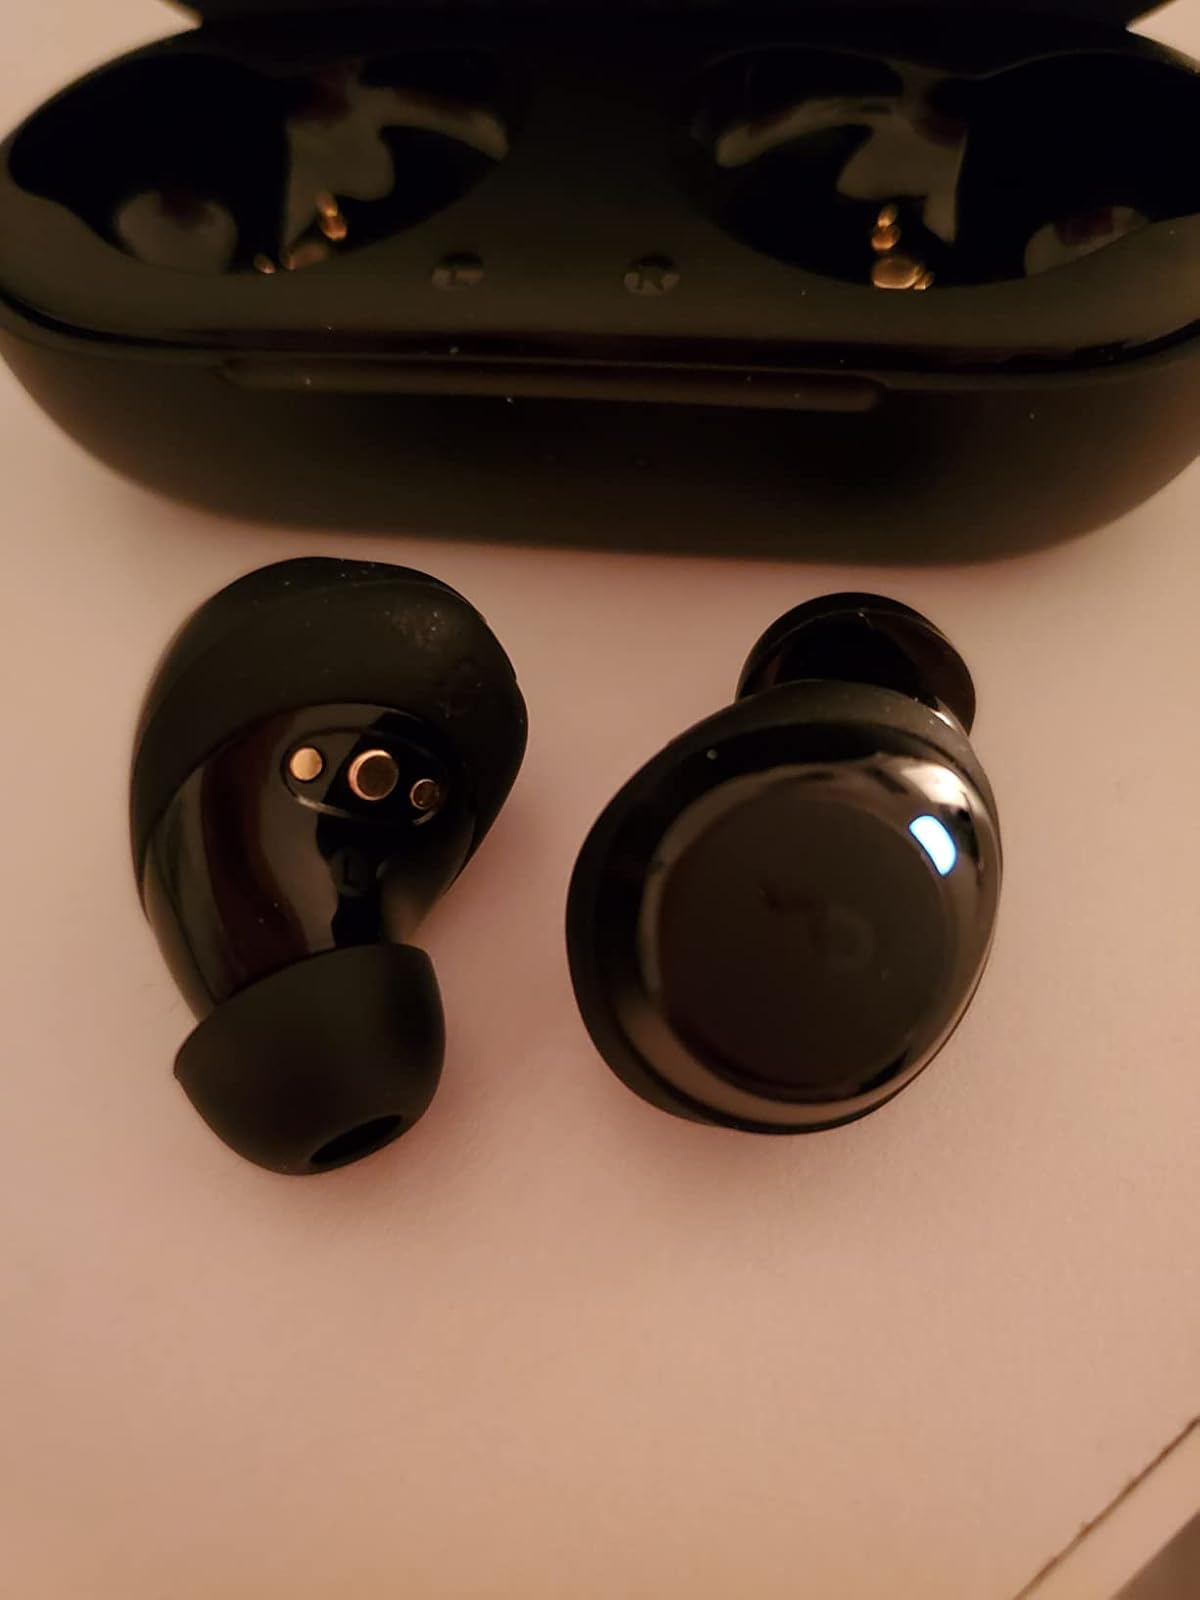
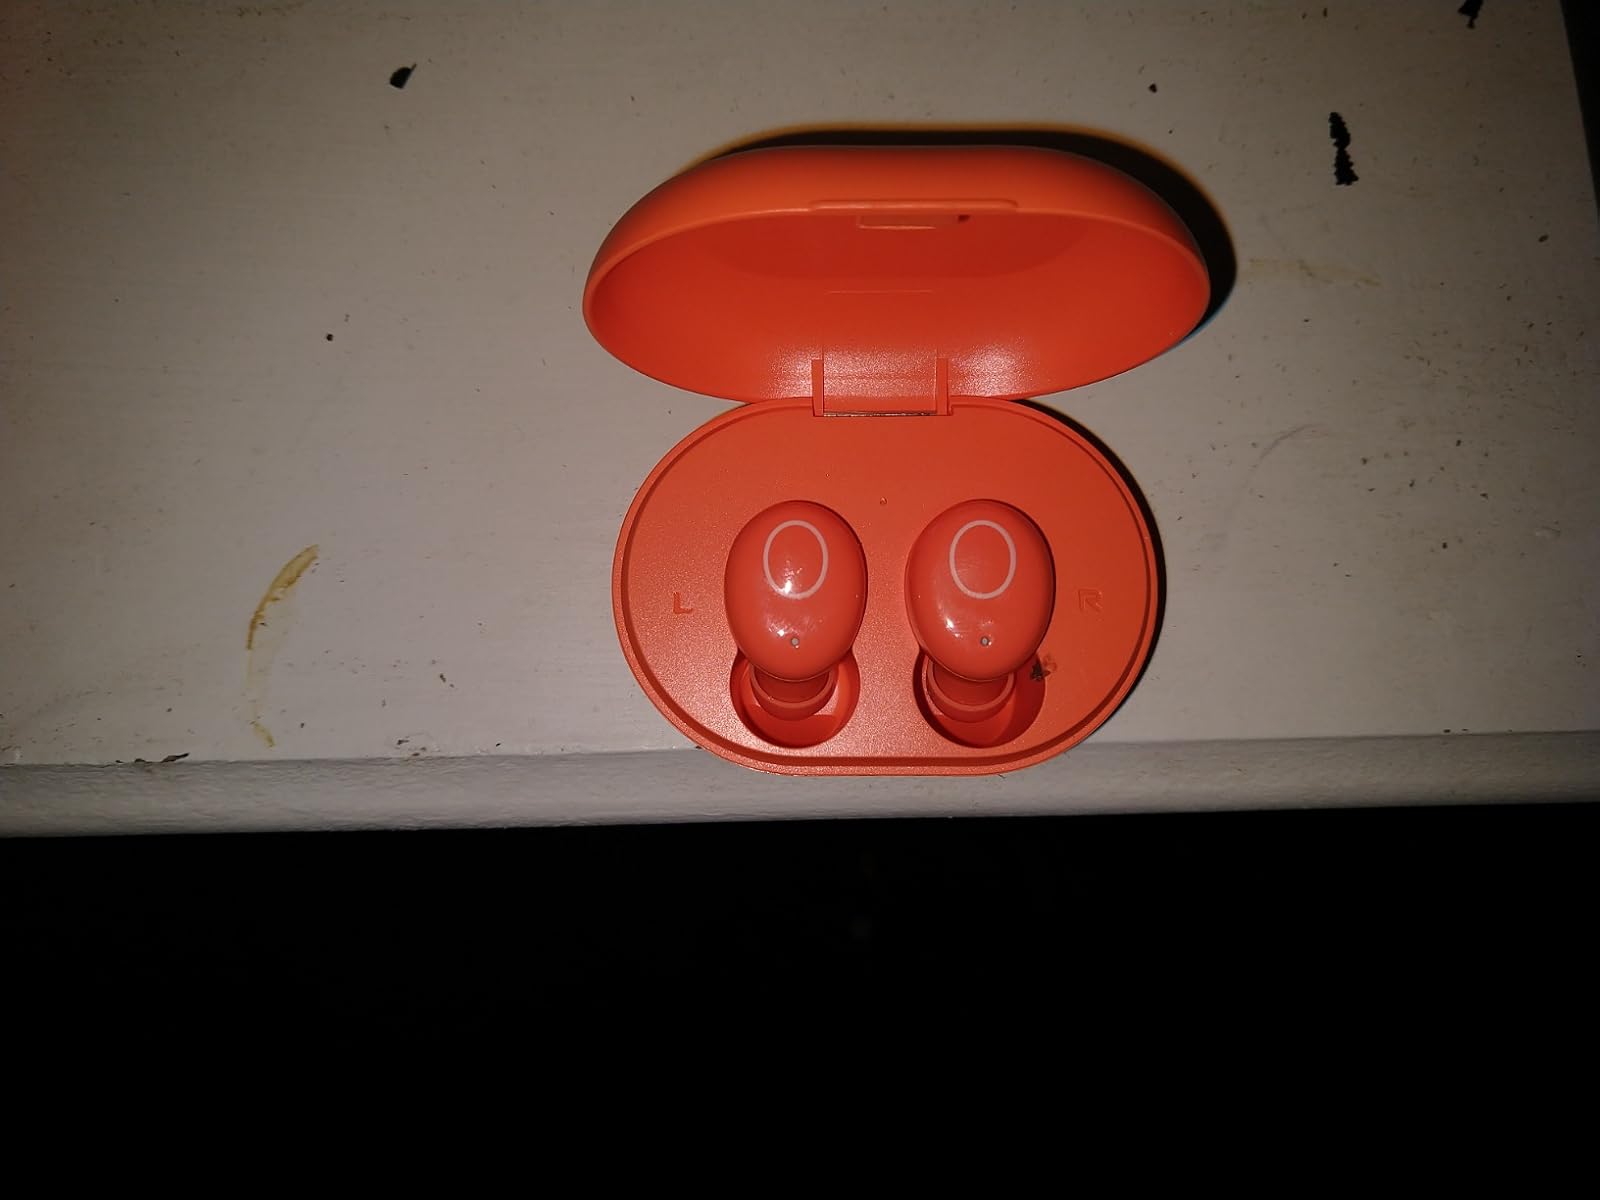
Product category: earbuds
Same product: no